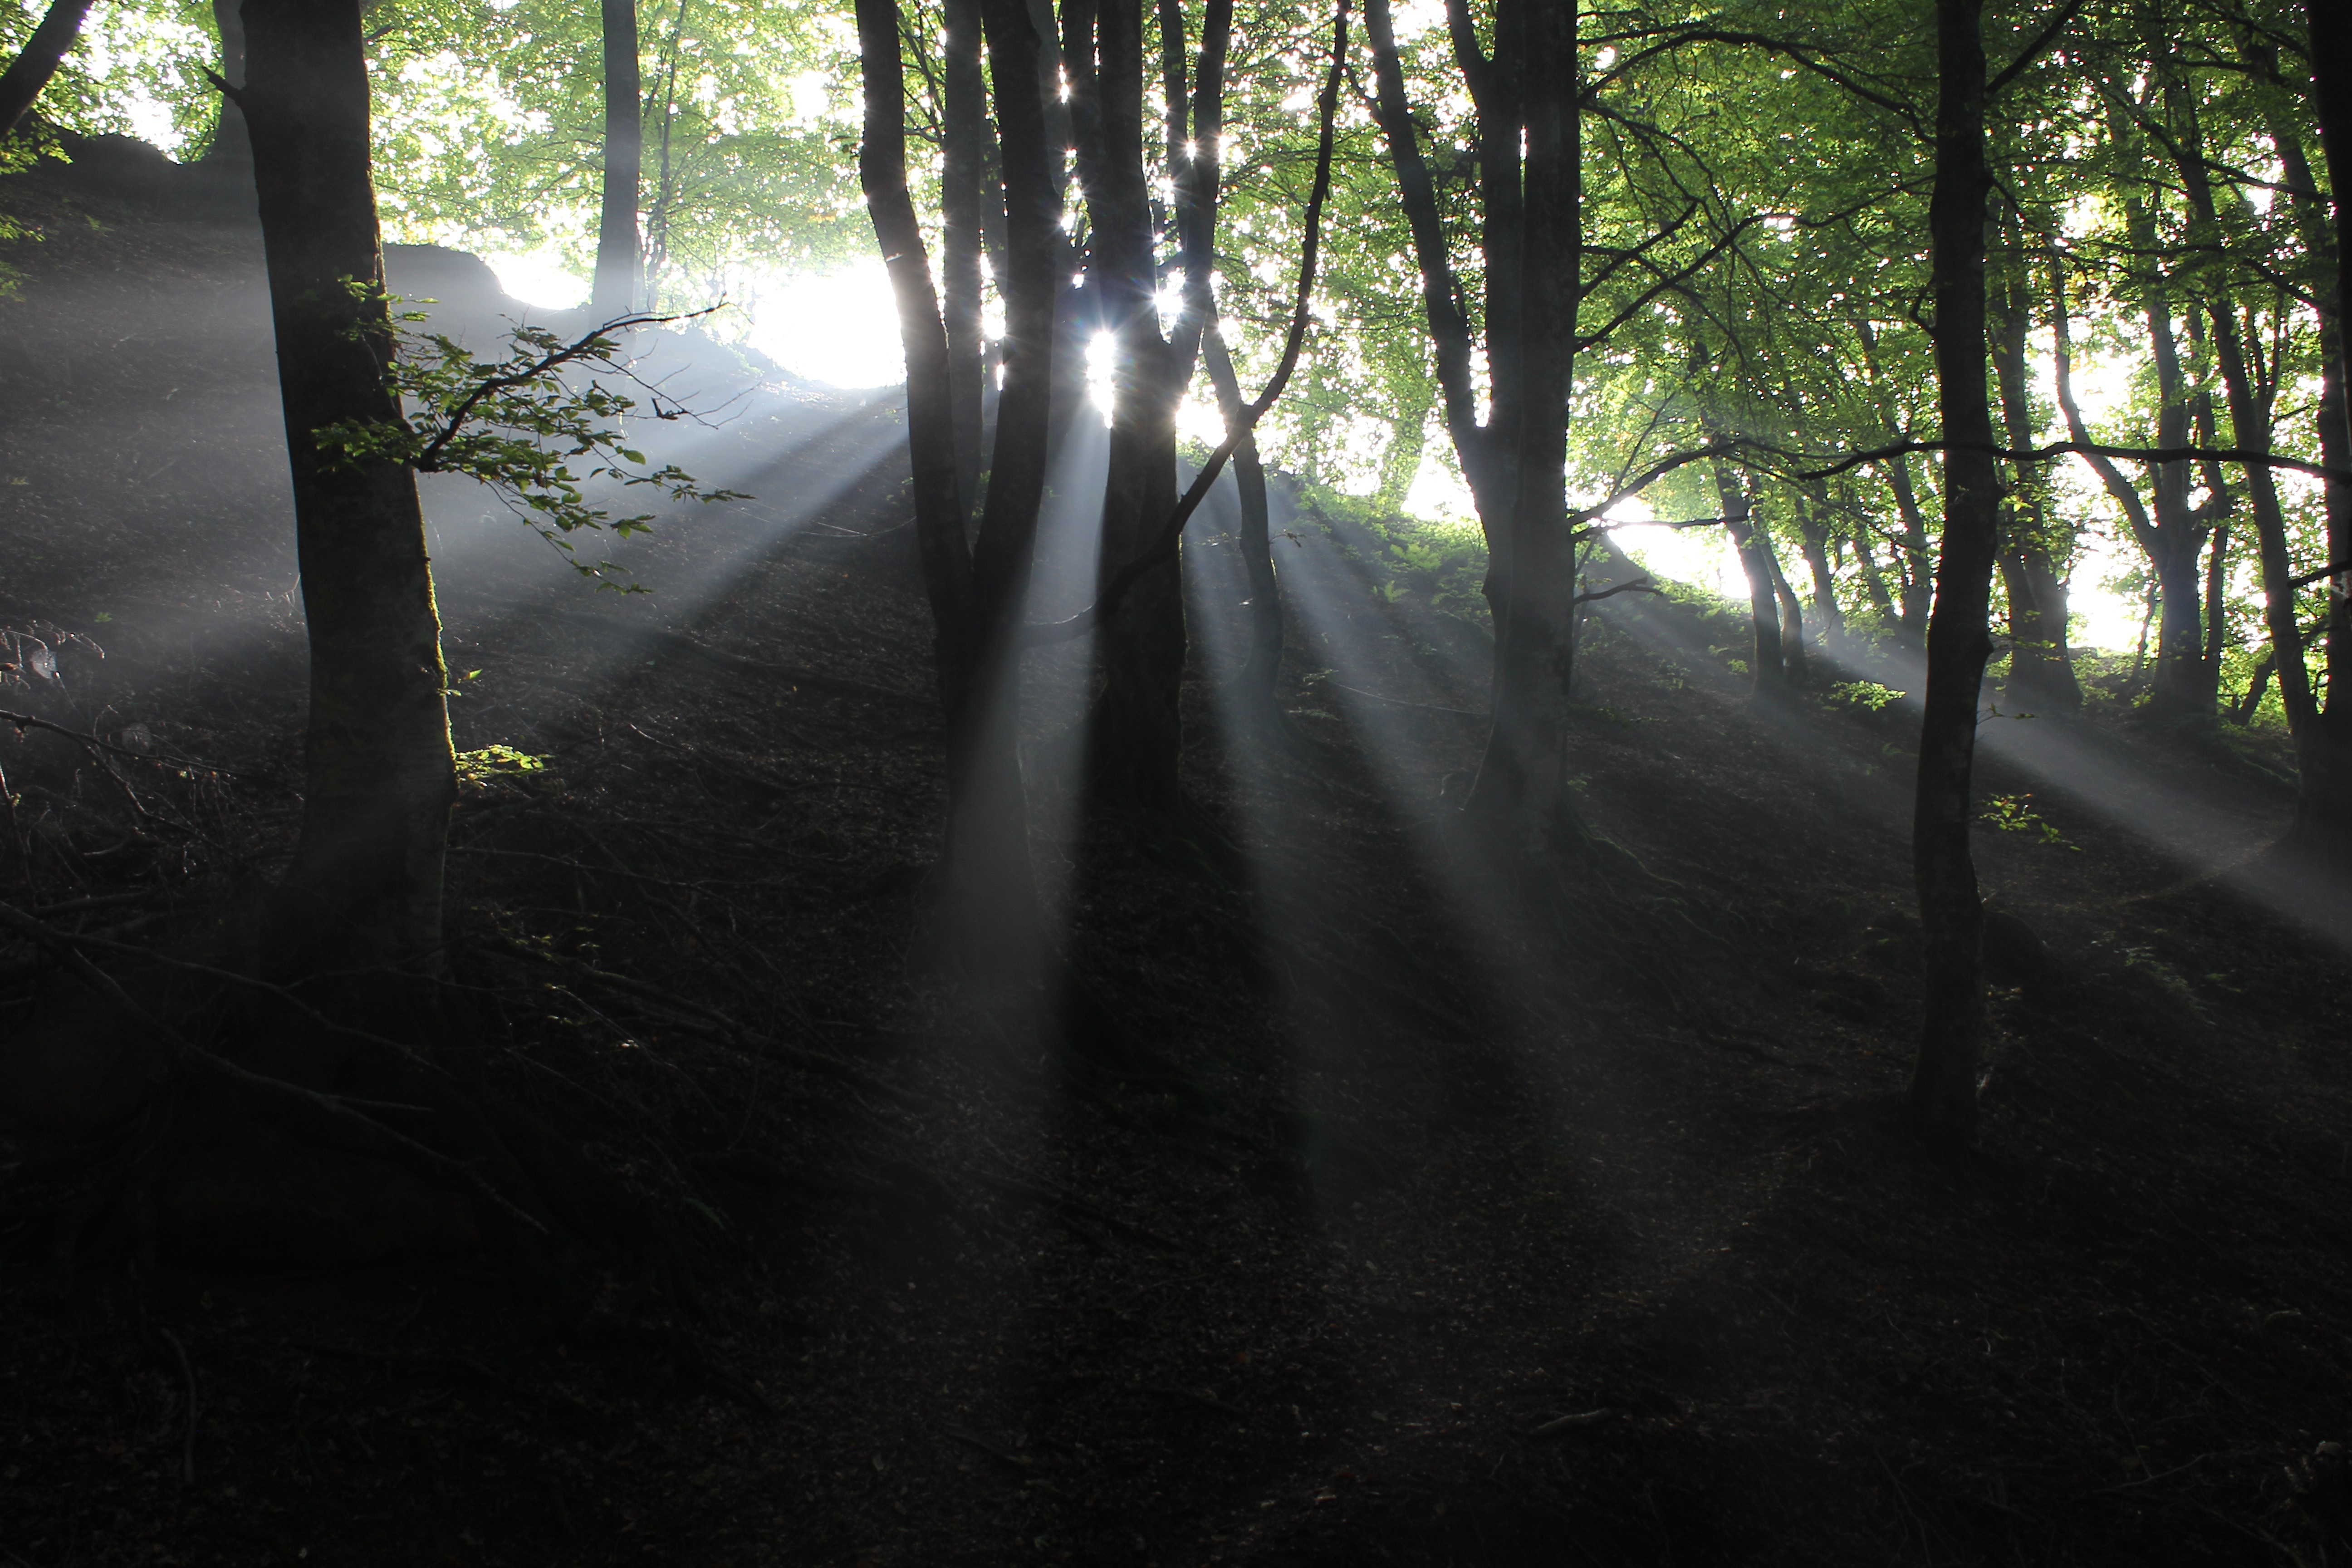
tree, nature, forest, light, mist, sunlight, morning, leaf, green, jungle, darkness, woodland, habitat, natural environment, atmospheric phenomenon, woody plant